Steve and Eydie

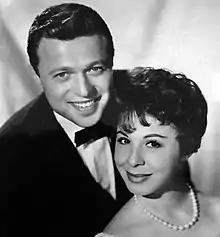
Steve and Eydie in 1962

Steve and Eydie were American pop vocal duo Steve Lawrence and Eydie Gormé. They began working together in 1954 on "Tonight Starring Steve Allen", and in a career spanning a half century, they became "a ubiquitous presence on records, television variety shows and in nightclubs from Las Vegas to the Catskills." They performed together until Gormé retired in 2009. They also had separate careers as solo singers.